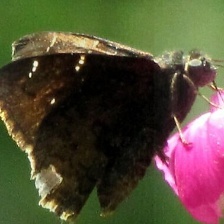
Species: SOOTYWING